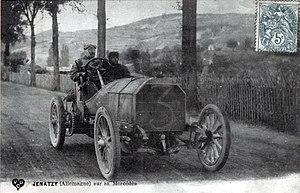
La coupe automobile Gordon Bennett est une ancienne compétition automobile.
L'histoire de l'automobile rend compte de la naissance et de l'évolution de l'automobile, invention technologique majeure qui a considérablement modifié les sociétés de nombreux pays au cours du XXᵉ siècle. Elle prend naissance au XIXᵉ siècle durant la Révolution industrielle, lorsque la technique fait la part belle à la machine à vapeur comme source d'énergie, pour ensuite s'orienter massivement vers le pétrole et le moteur à explosion, avec comme concurrent longtemps délaissé le moteur électrique.